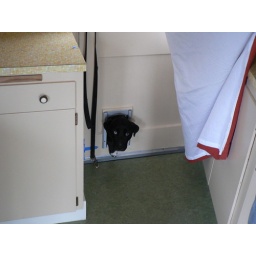
Dog gets head stuck in cat door